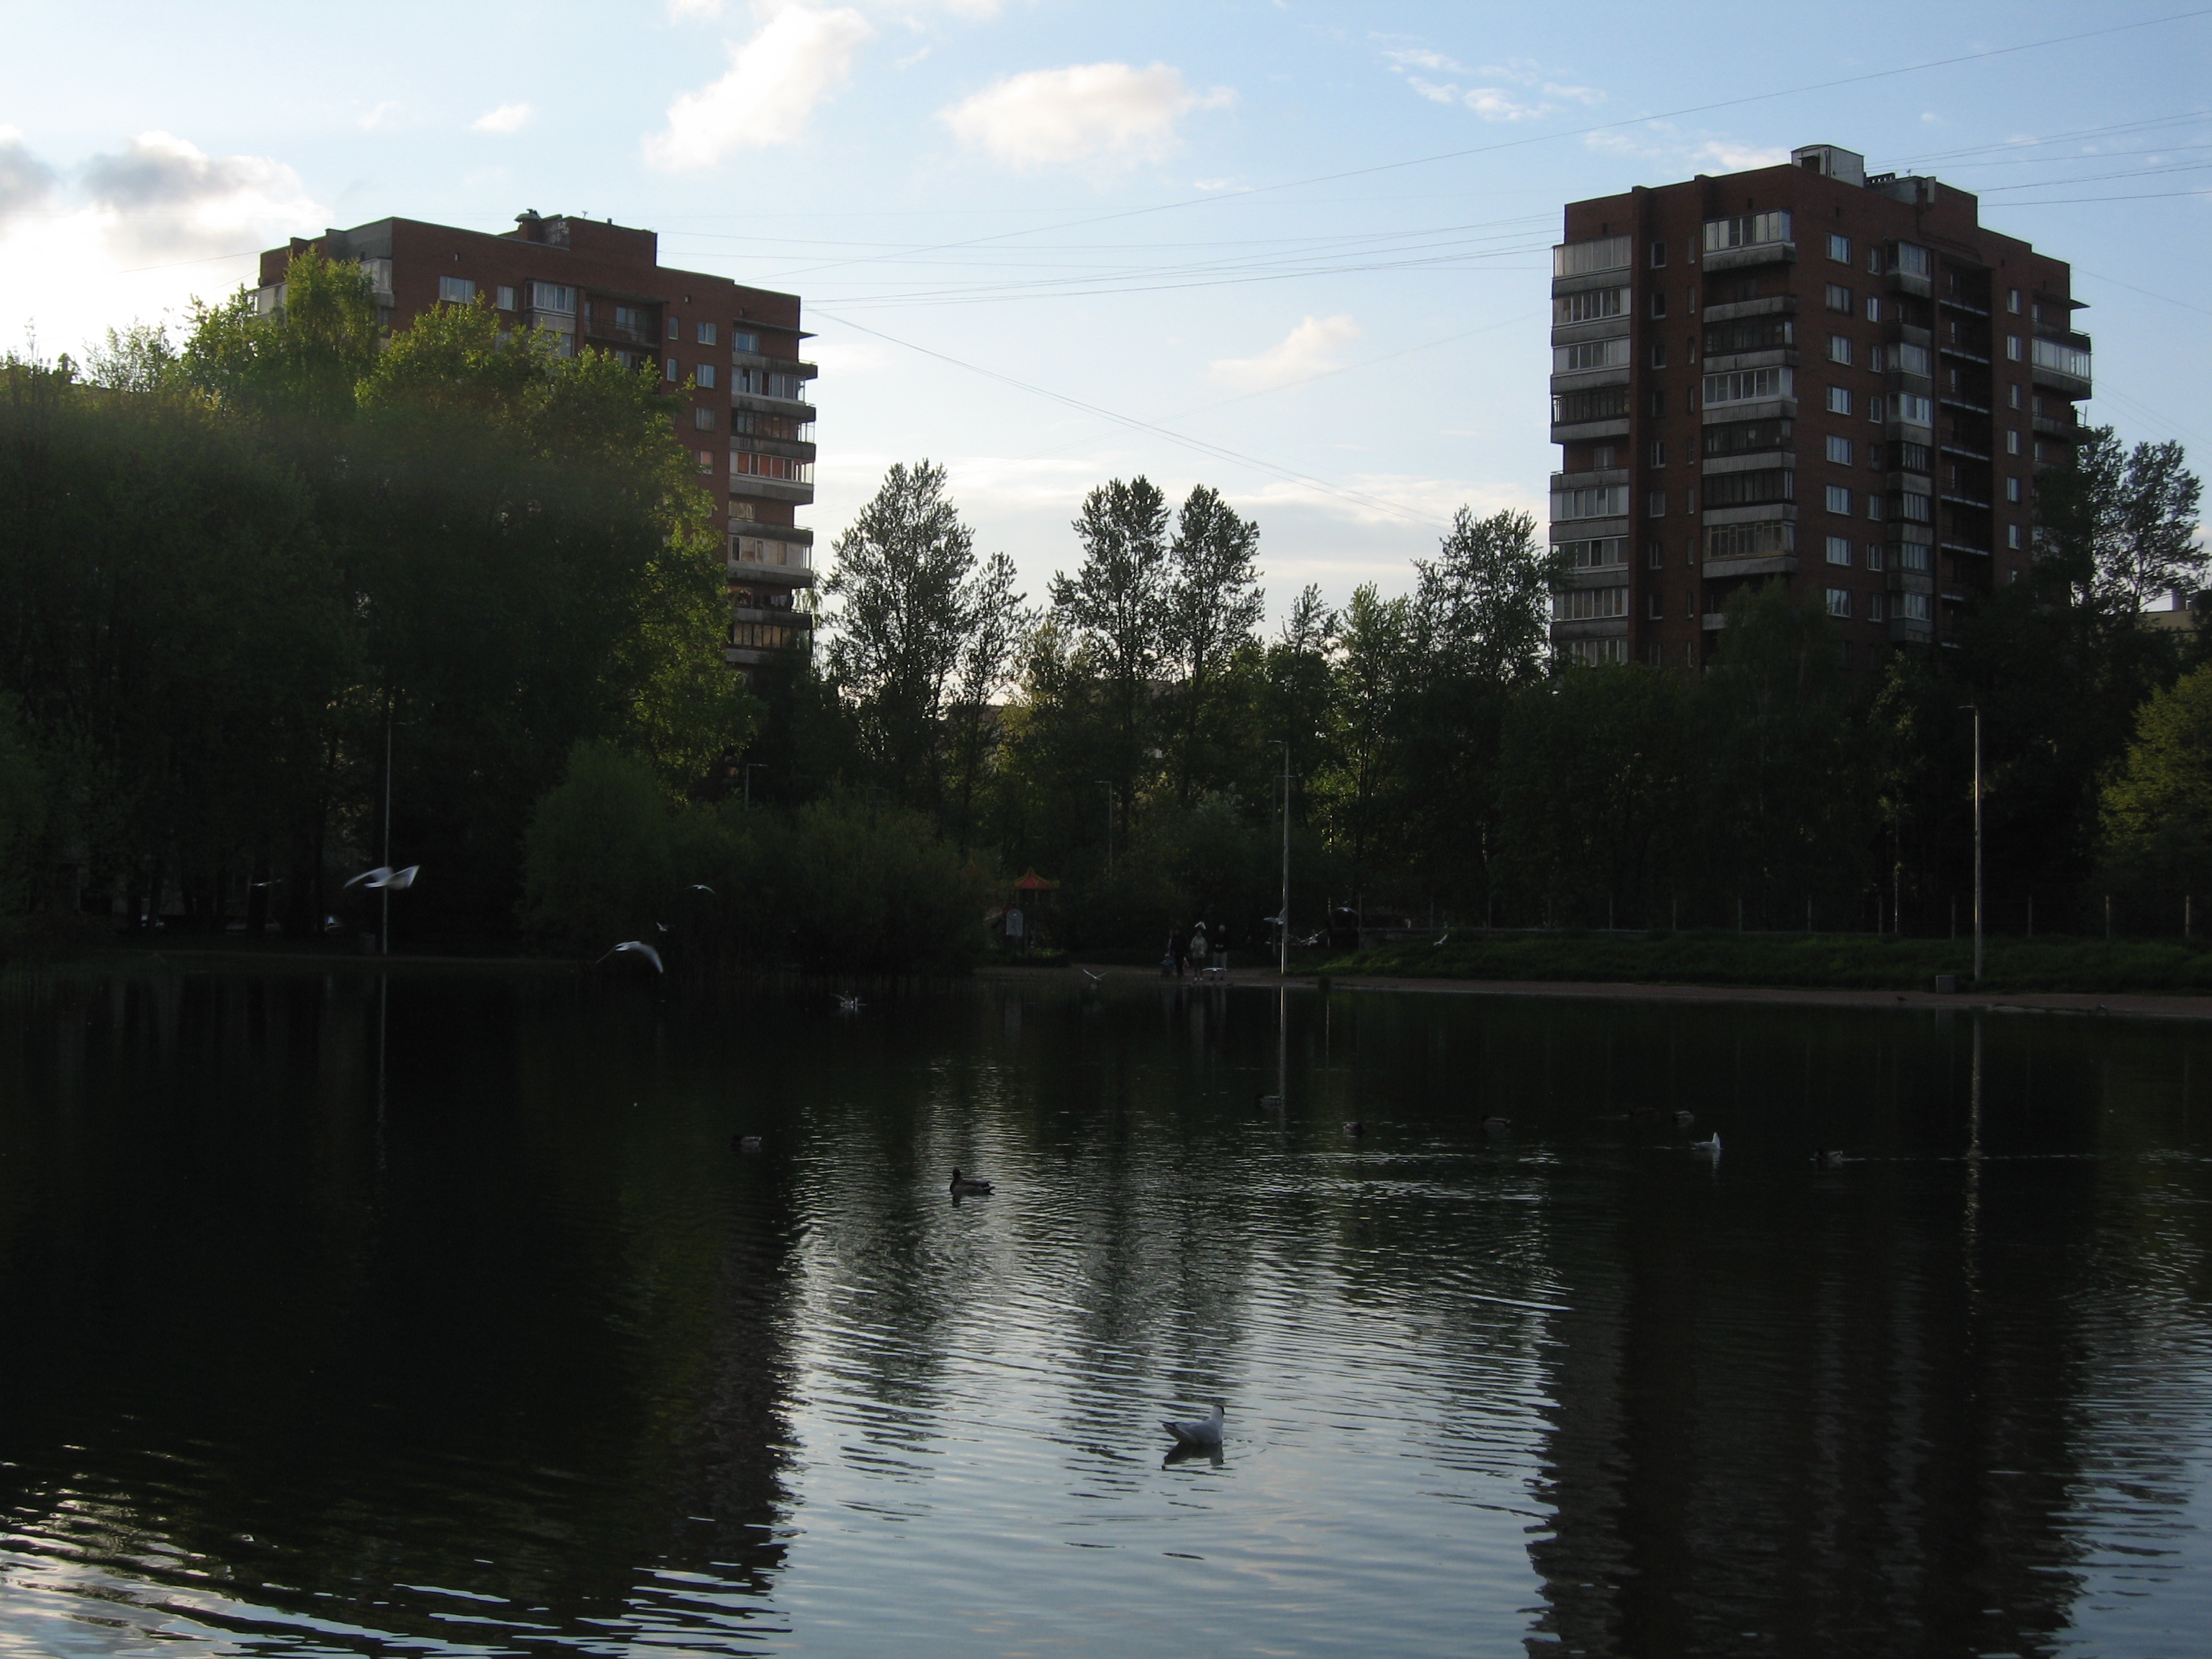
images, water, sky, cloud, building, daytime, natural environment, natural landscape, vegetation, lake, sunlight, tree, watercourse, grass, horizon, atmospheric phenomenon, lacustrine plain, plant, biome, tower block, dusk, bank, landscape, condominium, city, skyscraper, canal, reflection, house, wetland, evening, channel, reservoir, wilderness, cumulus, pond, spring, loch, town, lake district, floodplain, winter, downtown, apartment, cityscape, forest, night, skyline, mixed use, bayou, headquarters, darkness